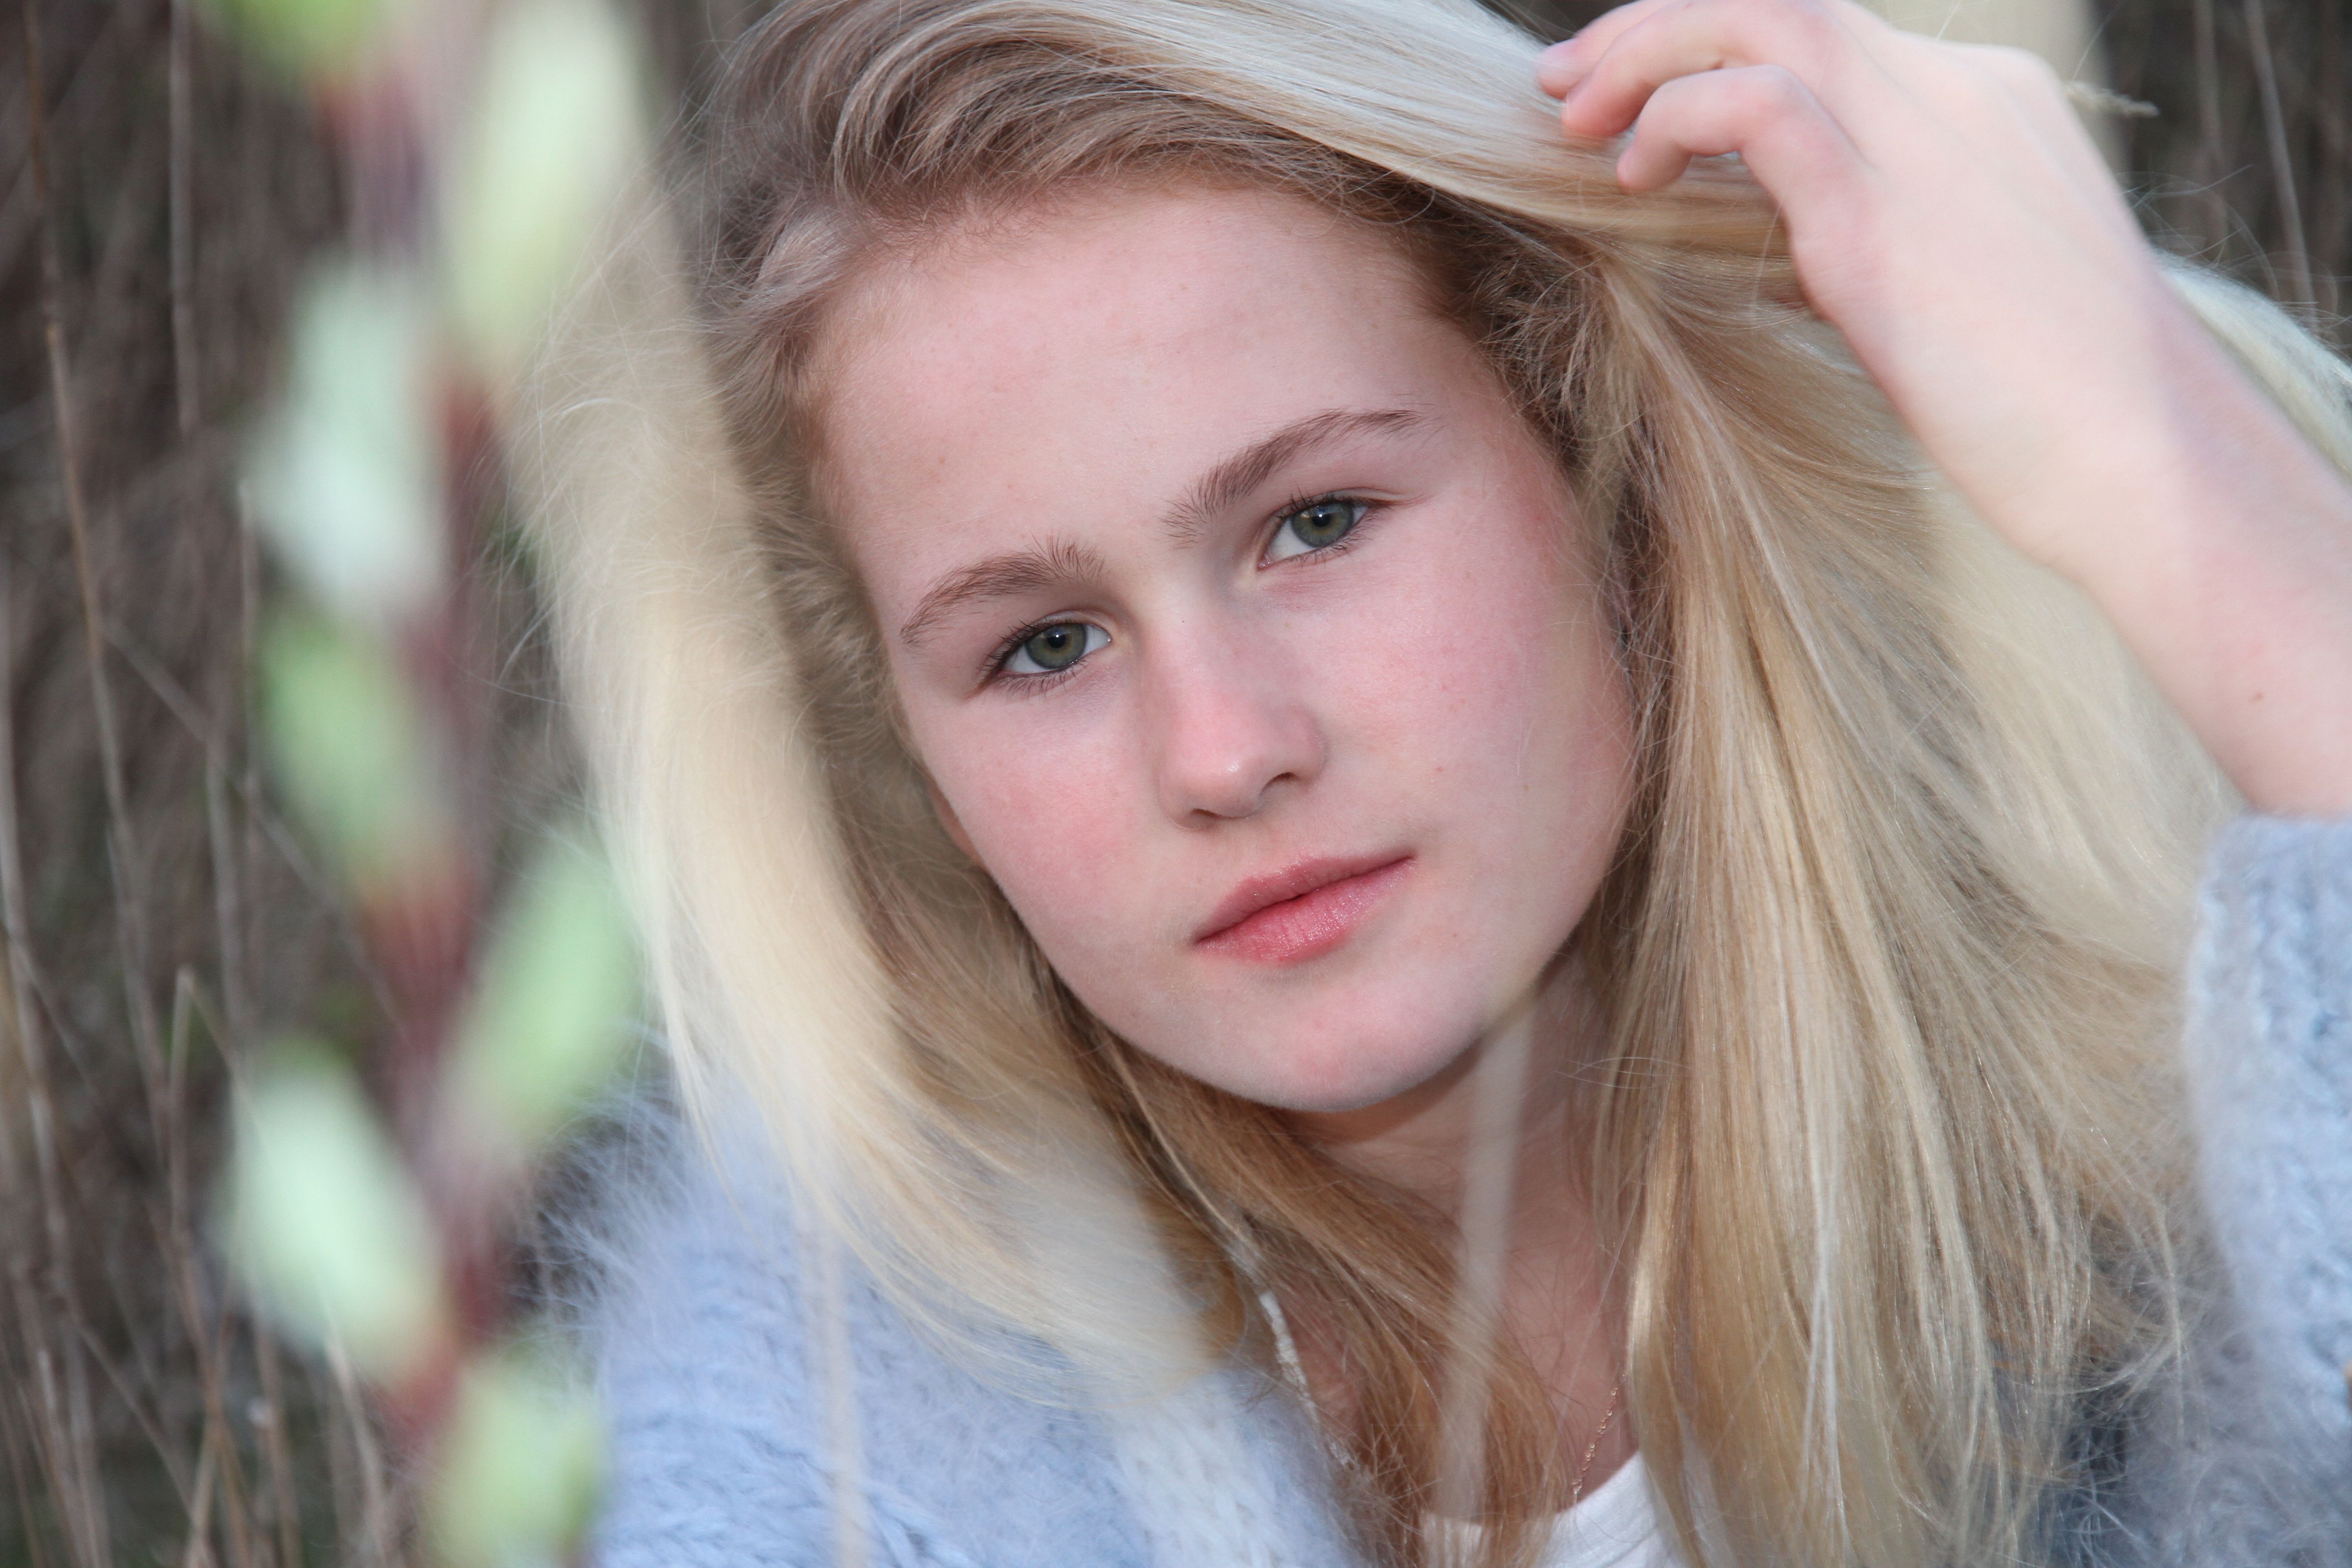
nature, person, girl, woman, hair, photography, sweet, portrait, model, young, spring, child, lady, blonde, facial expression, hairstyle, long hair, close up, human body, face, nose, eyes, happy, eye, head, skin, beauty, nice, blond, organ, dreamy, photo shoot, green eyes, brown hair, portrait photography